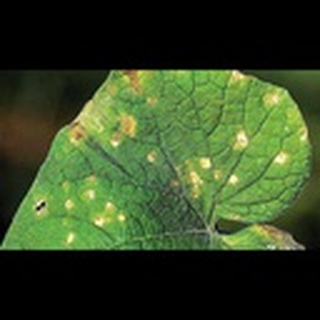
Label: cotton_target_spot